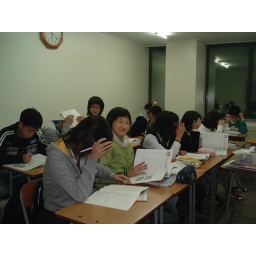
This is my favorite class and the girl in the green jacket is my favorite student.